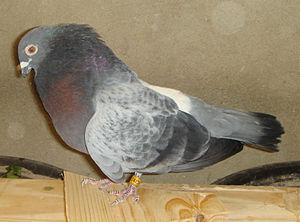
Les boulants forment un groupe de pigeons domestiques qui se distinguent des autres pigeons par un port très droit et surtout par un goitre qu'ils gonflent d'air. Les origines de ce type de pigeons sont controversées.